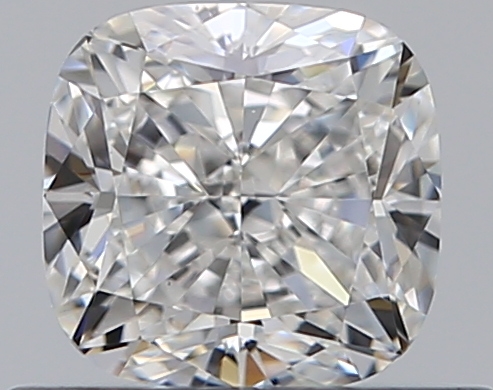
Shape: cushion
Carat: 0.5
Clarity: VS1
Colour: F
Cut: EX
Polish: EX
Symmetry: VG
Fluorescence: N
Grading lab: GIA
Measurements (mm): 4.47 x 4.35 x 2.98